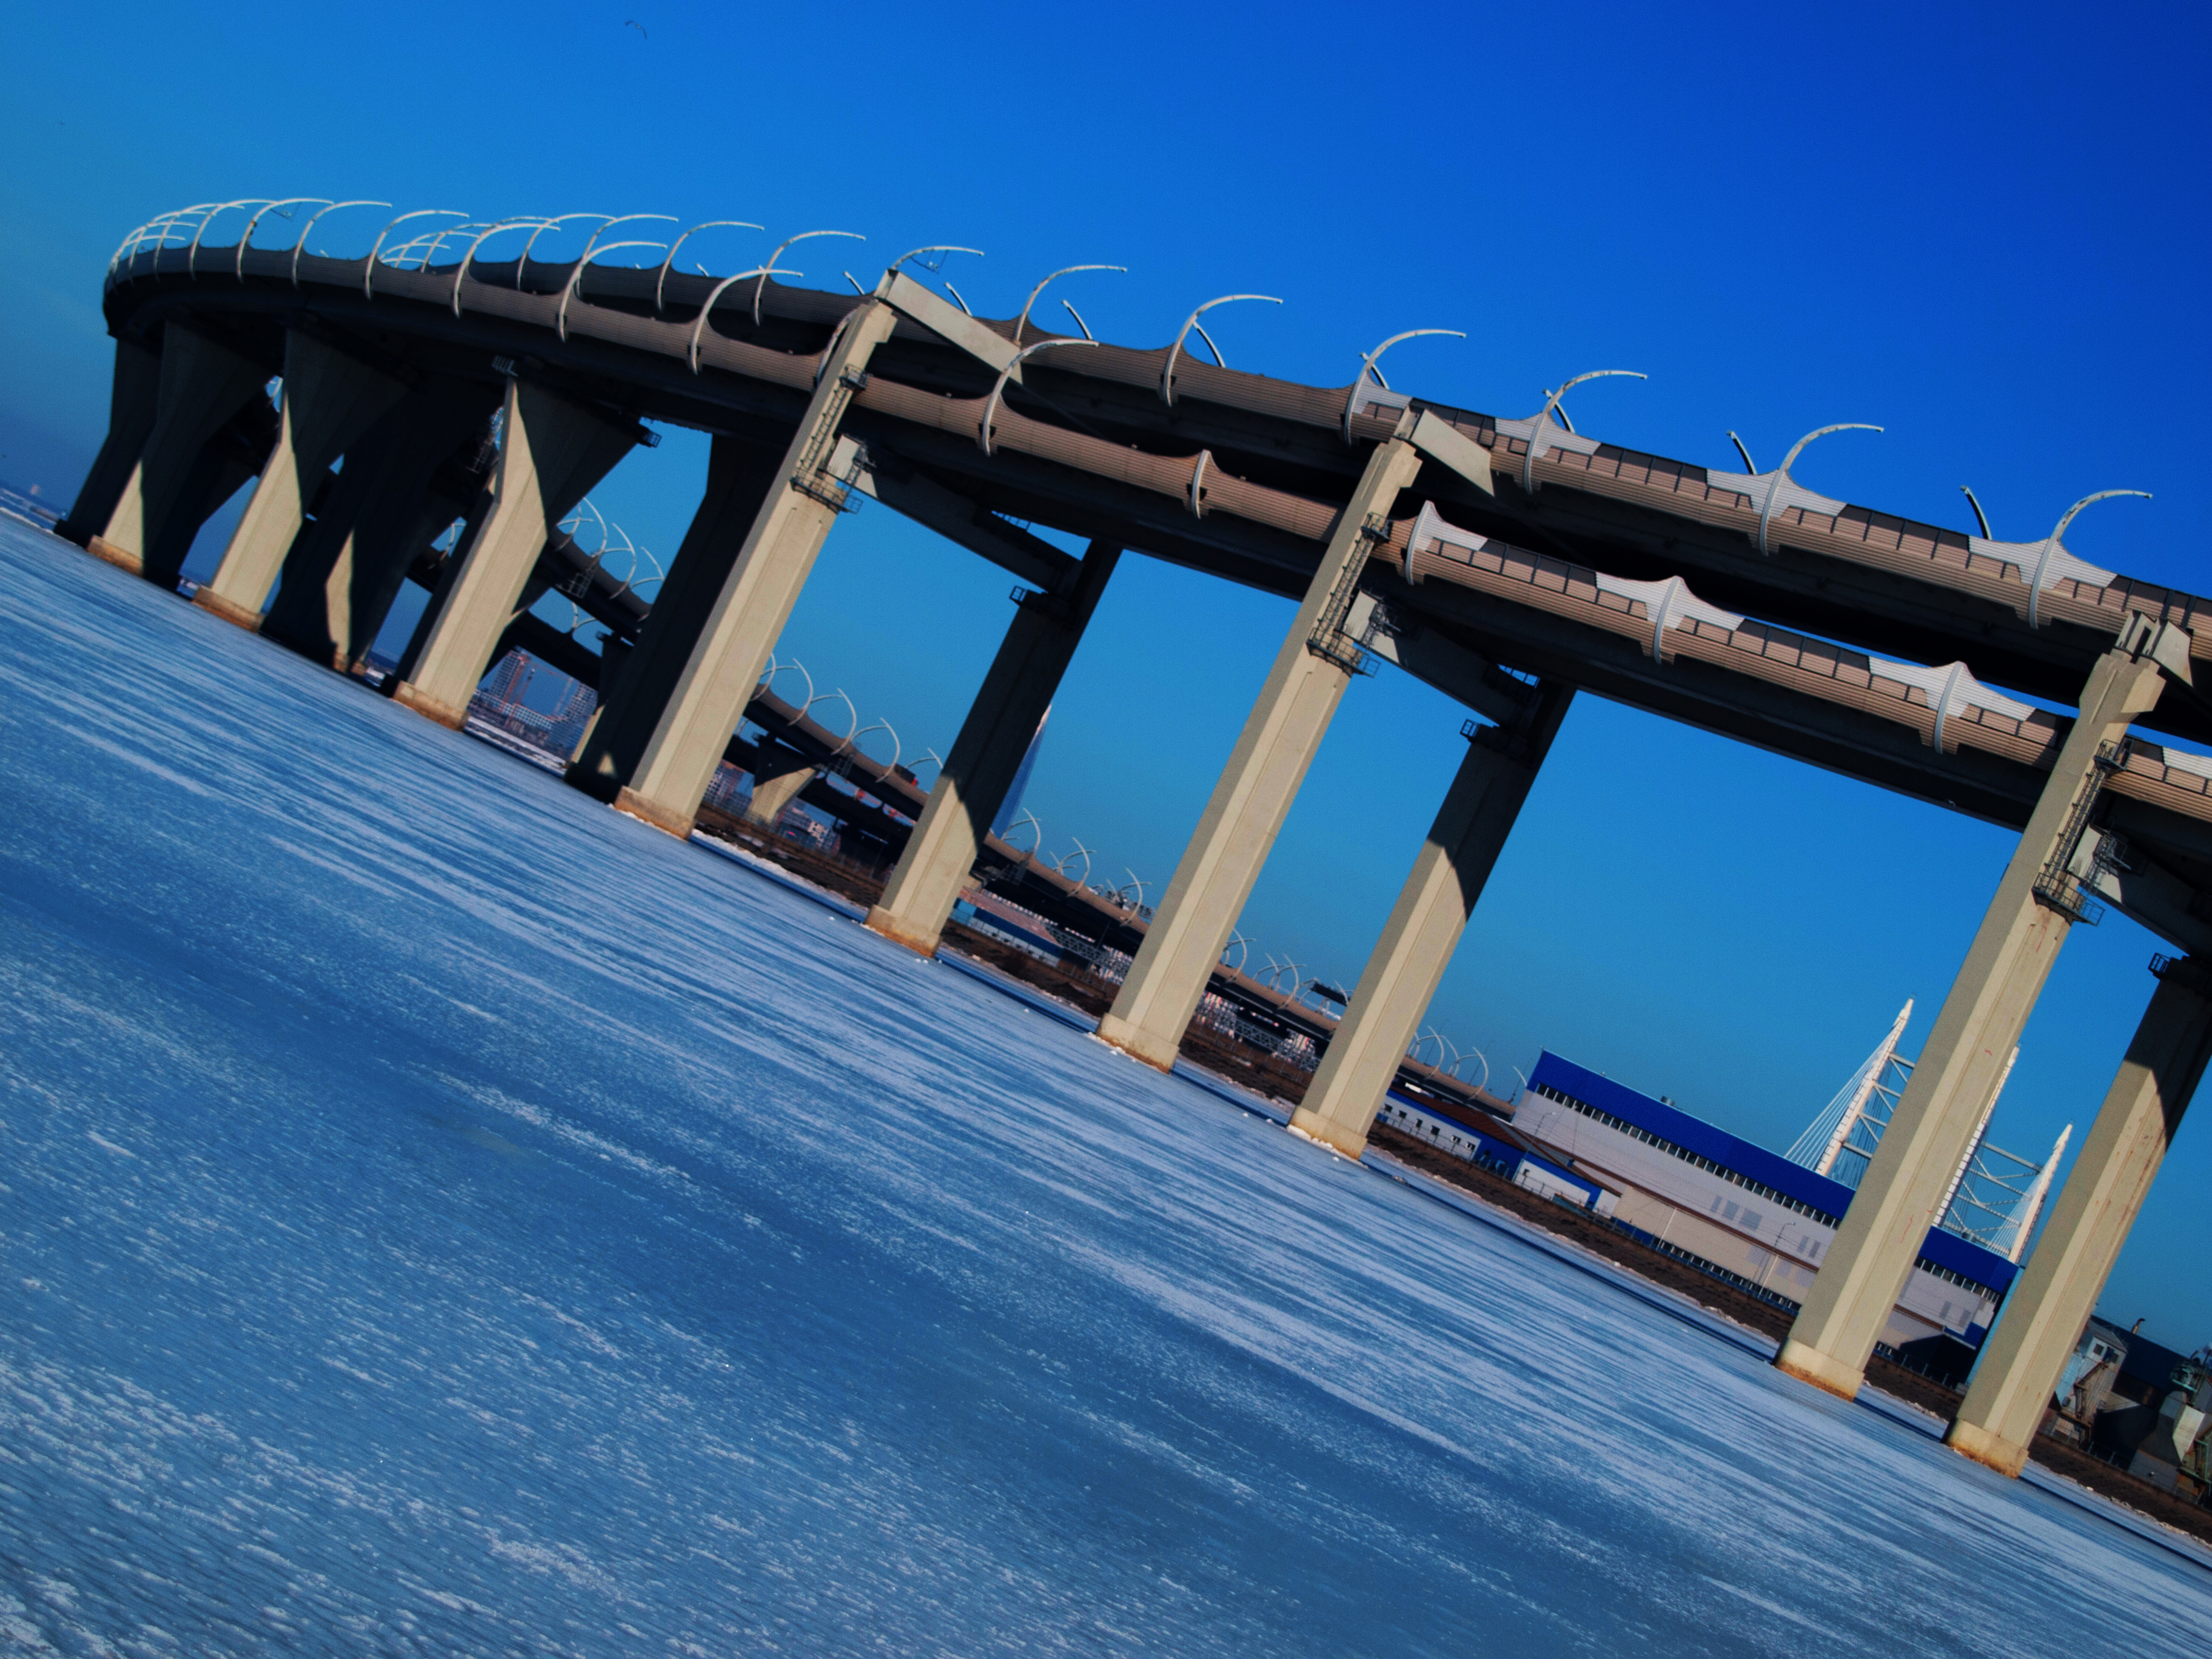
images, water, sky, water resources, daytime, blue, wood, girder bridge, horizon, bridge, lake, calm, rectangle, beam bridge, dock, concrete bridge, electric blue, fixed link, pier, liquid, nonbuilding structure, reservoir, ocean, box girder bridge, coast, wave, landscape, beam, sea, beach, natural landscape, column, reflection